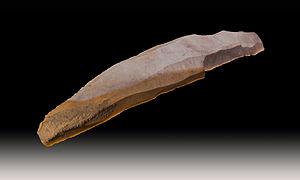
Loché-sur-Indrois, nommée Loché jusqu'en 1897, est une commune française du département d'Indre-et-Loire, en région Centre-Val de Loire. Avec une superficie de 7 413 hectares, elle est la commune la plus étendue du département depuis qu'elle a absorbé la commune voisine d'Aubigny en 1823. Sa population n'est pourtant en 2017 que de 557 habitants, valeur sensiblement stabilisée depuis une dizaine d'années, alors qu'elle était forte de plus de 1 200 habitants jusque dans les années 1950. Son économie reste très largement orientée vers l'agriculture où l'élevage tient une part non négligeable, même si une petite industrie d'une trentaine de salariés est implantée sur son territoire.